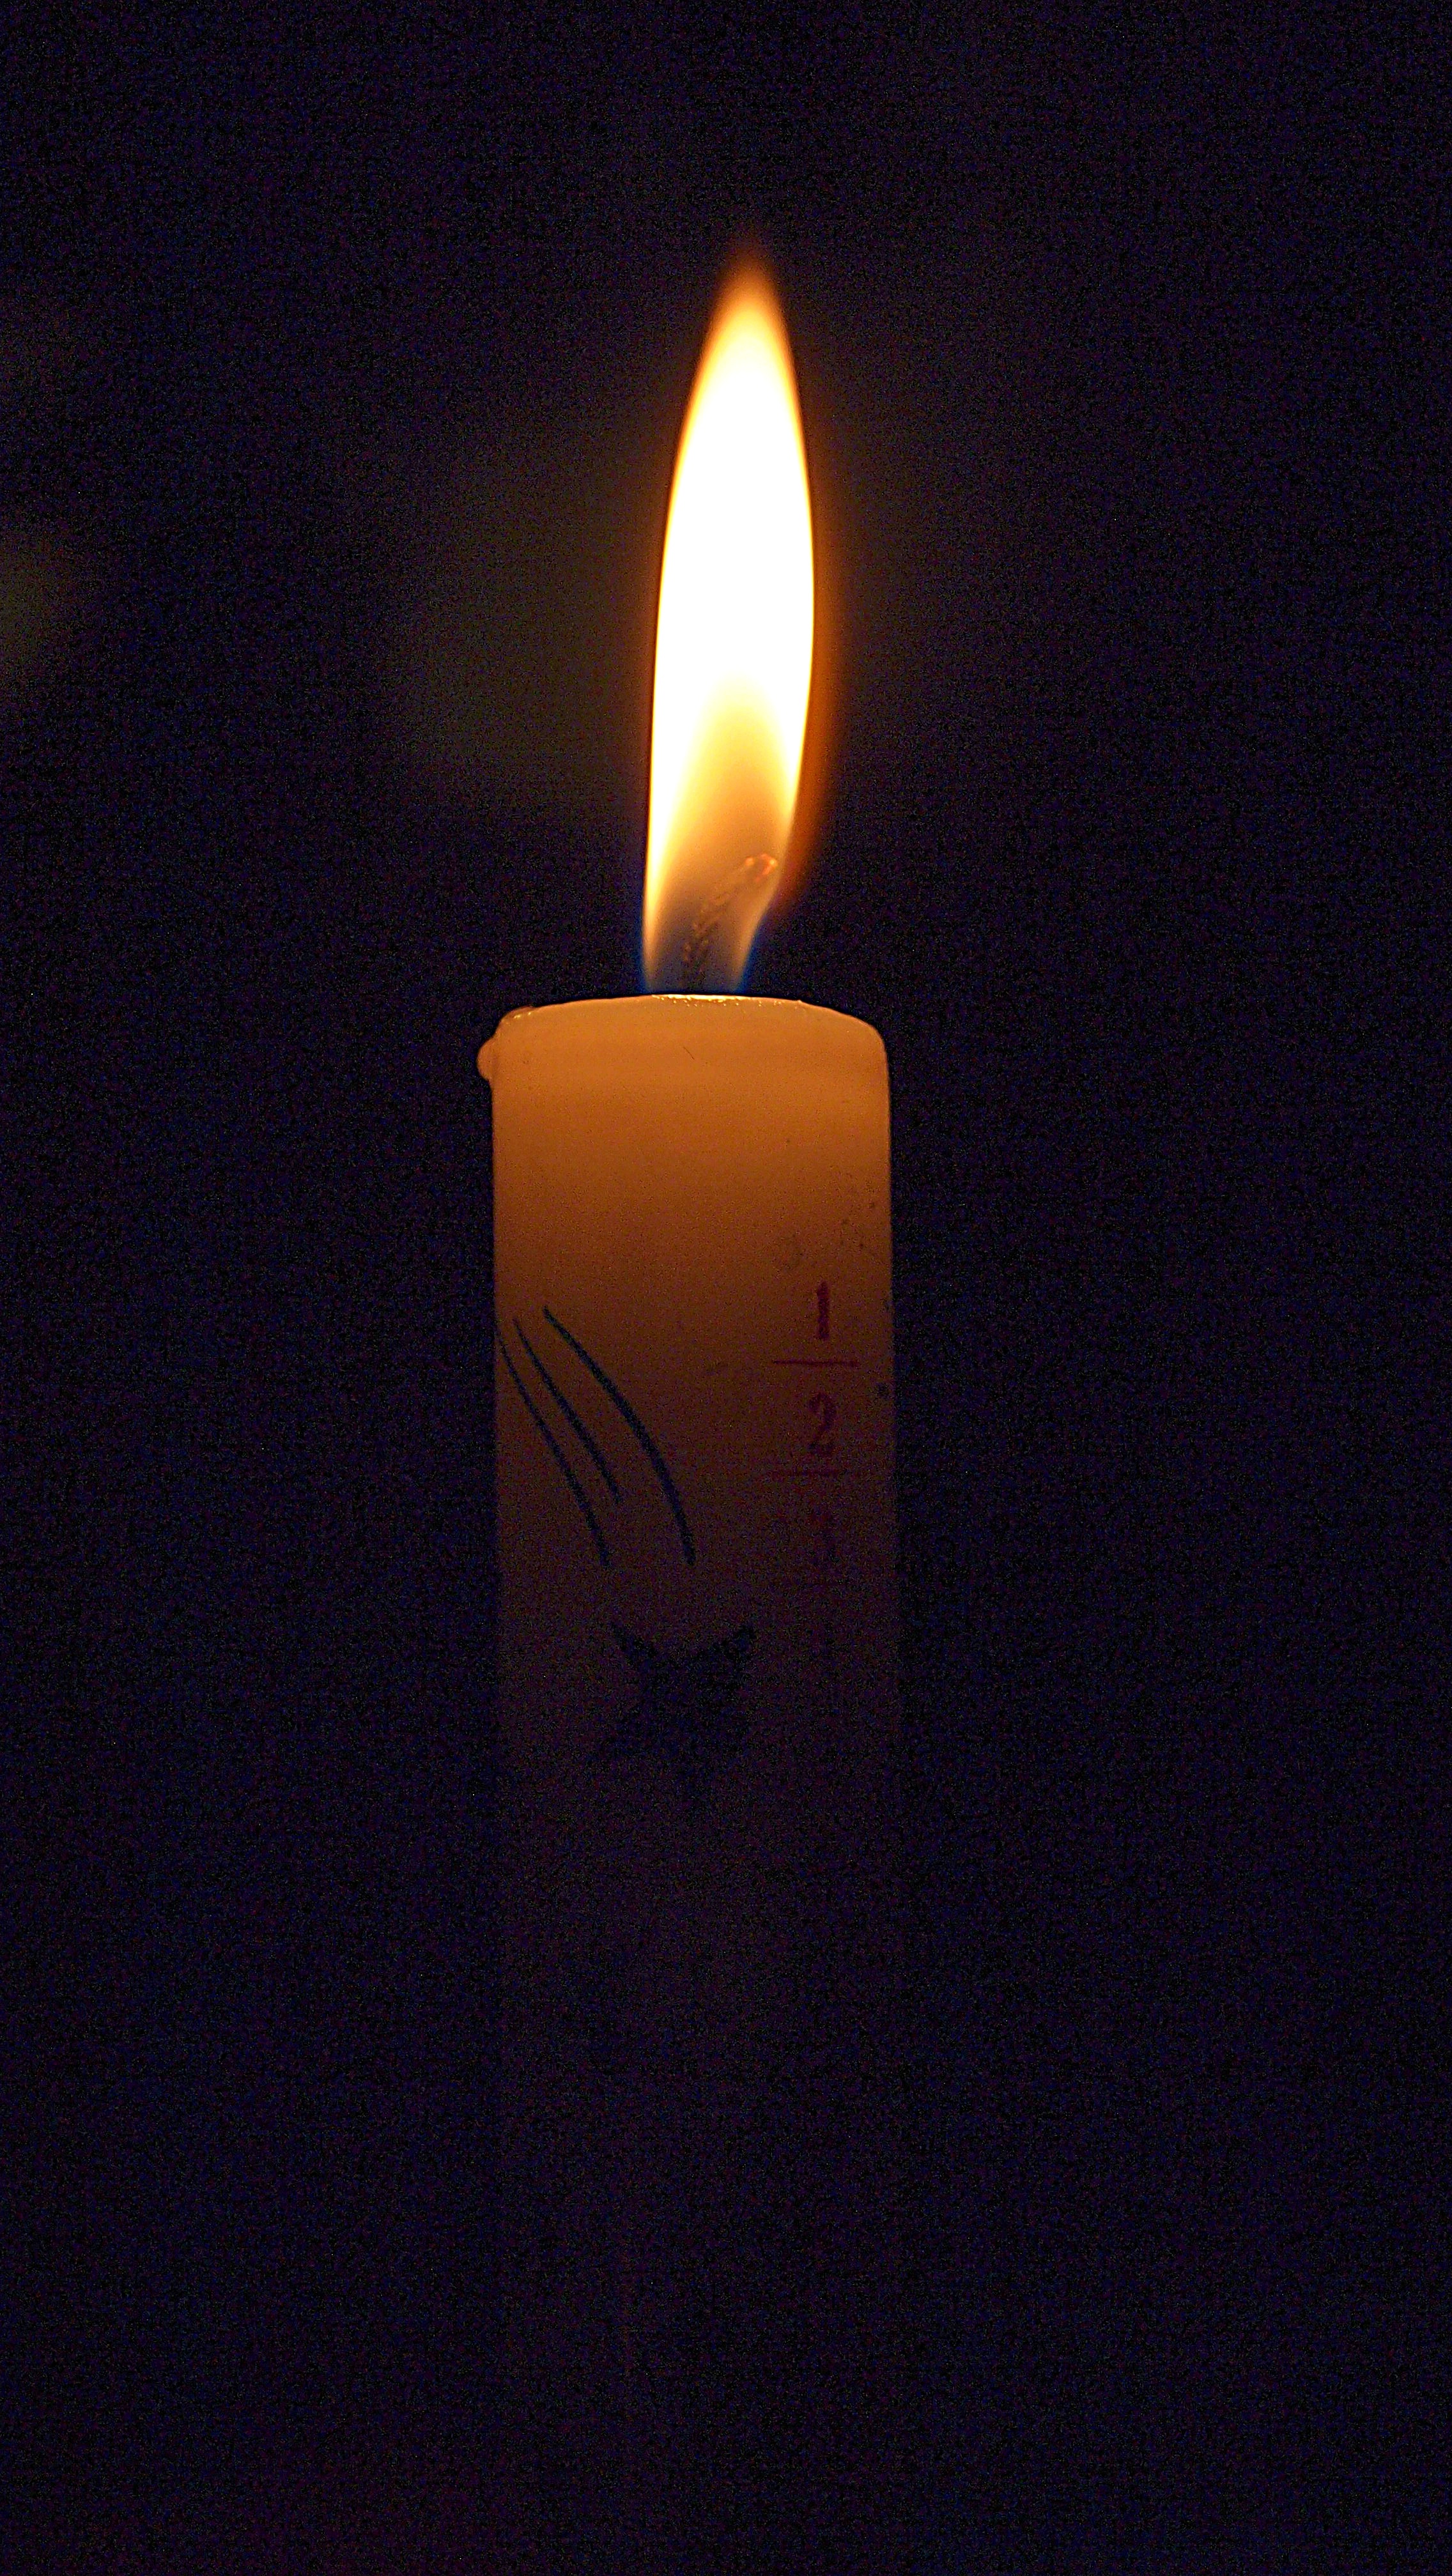
light, glowing, night, celebration, decoration, flame, religion, darkness, rest, christian, candle, christmas, lighting, advent, light fixture, shape, advent candle